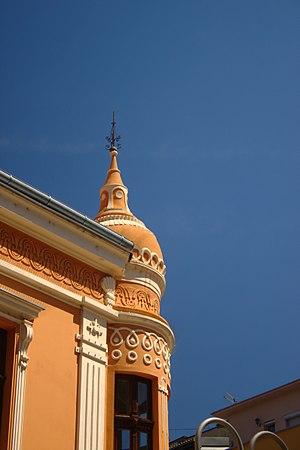
Le bâtiment situé 32 rue Obrenovićeva à Niš se trouve à Niš, dans la municipalité de Medijana et dans le district de Nišava, en Serbie. Il est inscrit sur la liste des monuments culturels protégés de la République de Serbie.